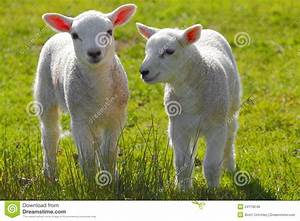
Label: sheep